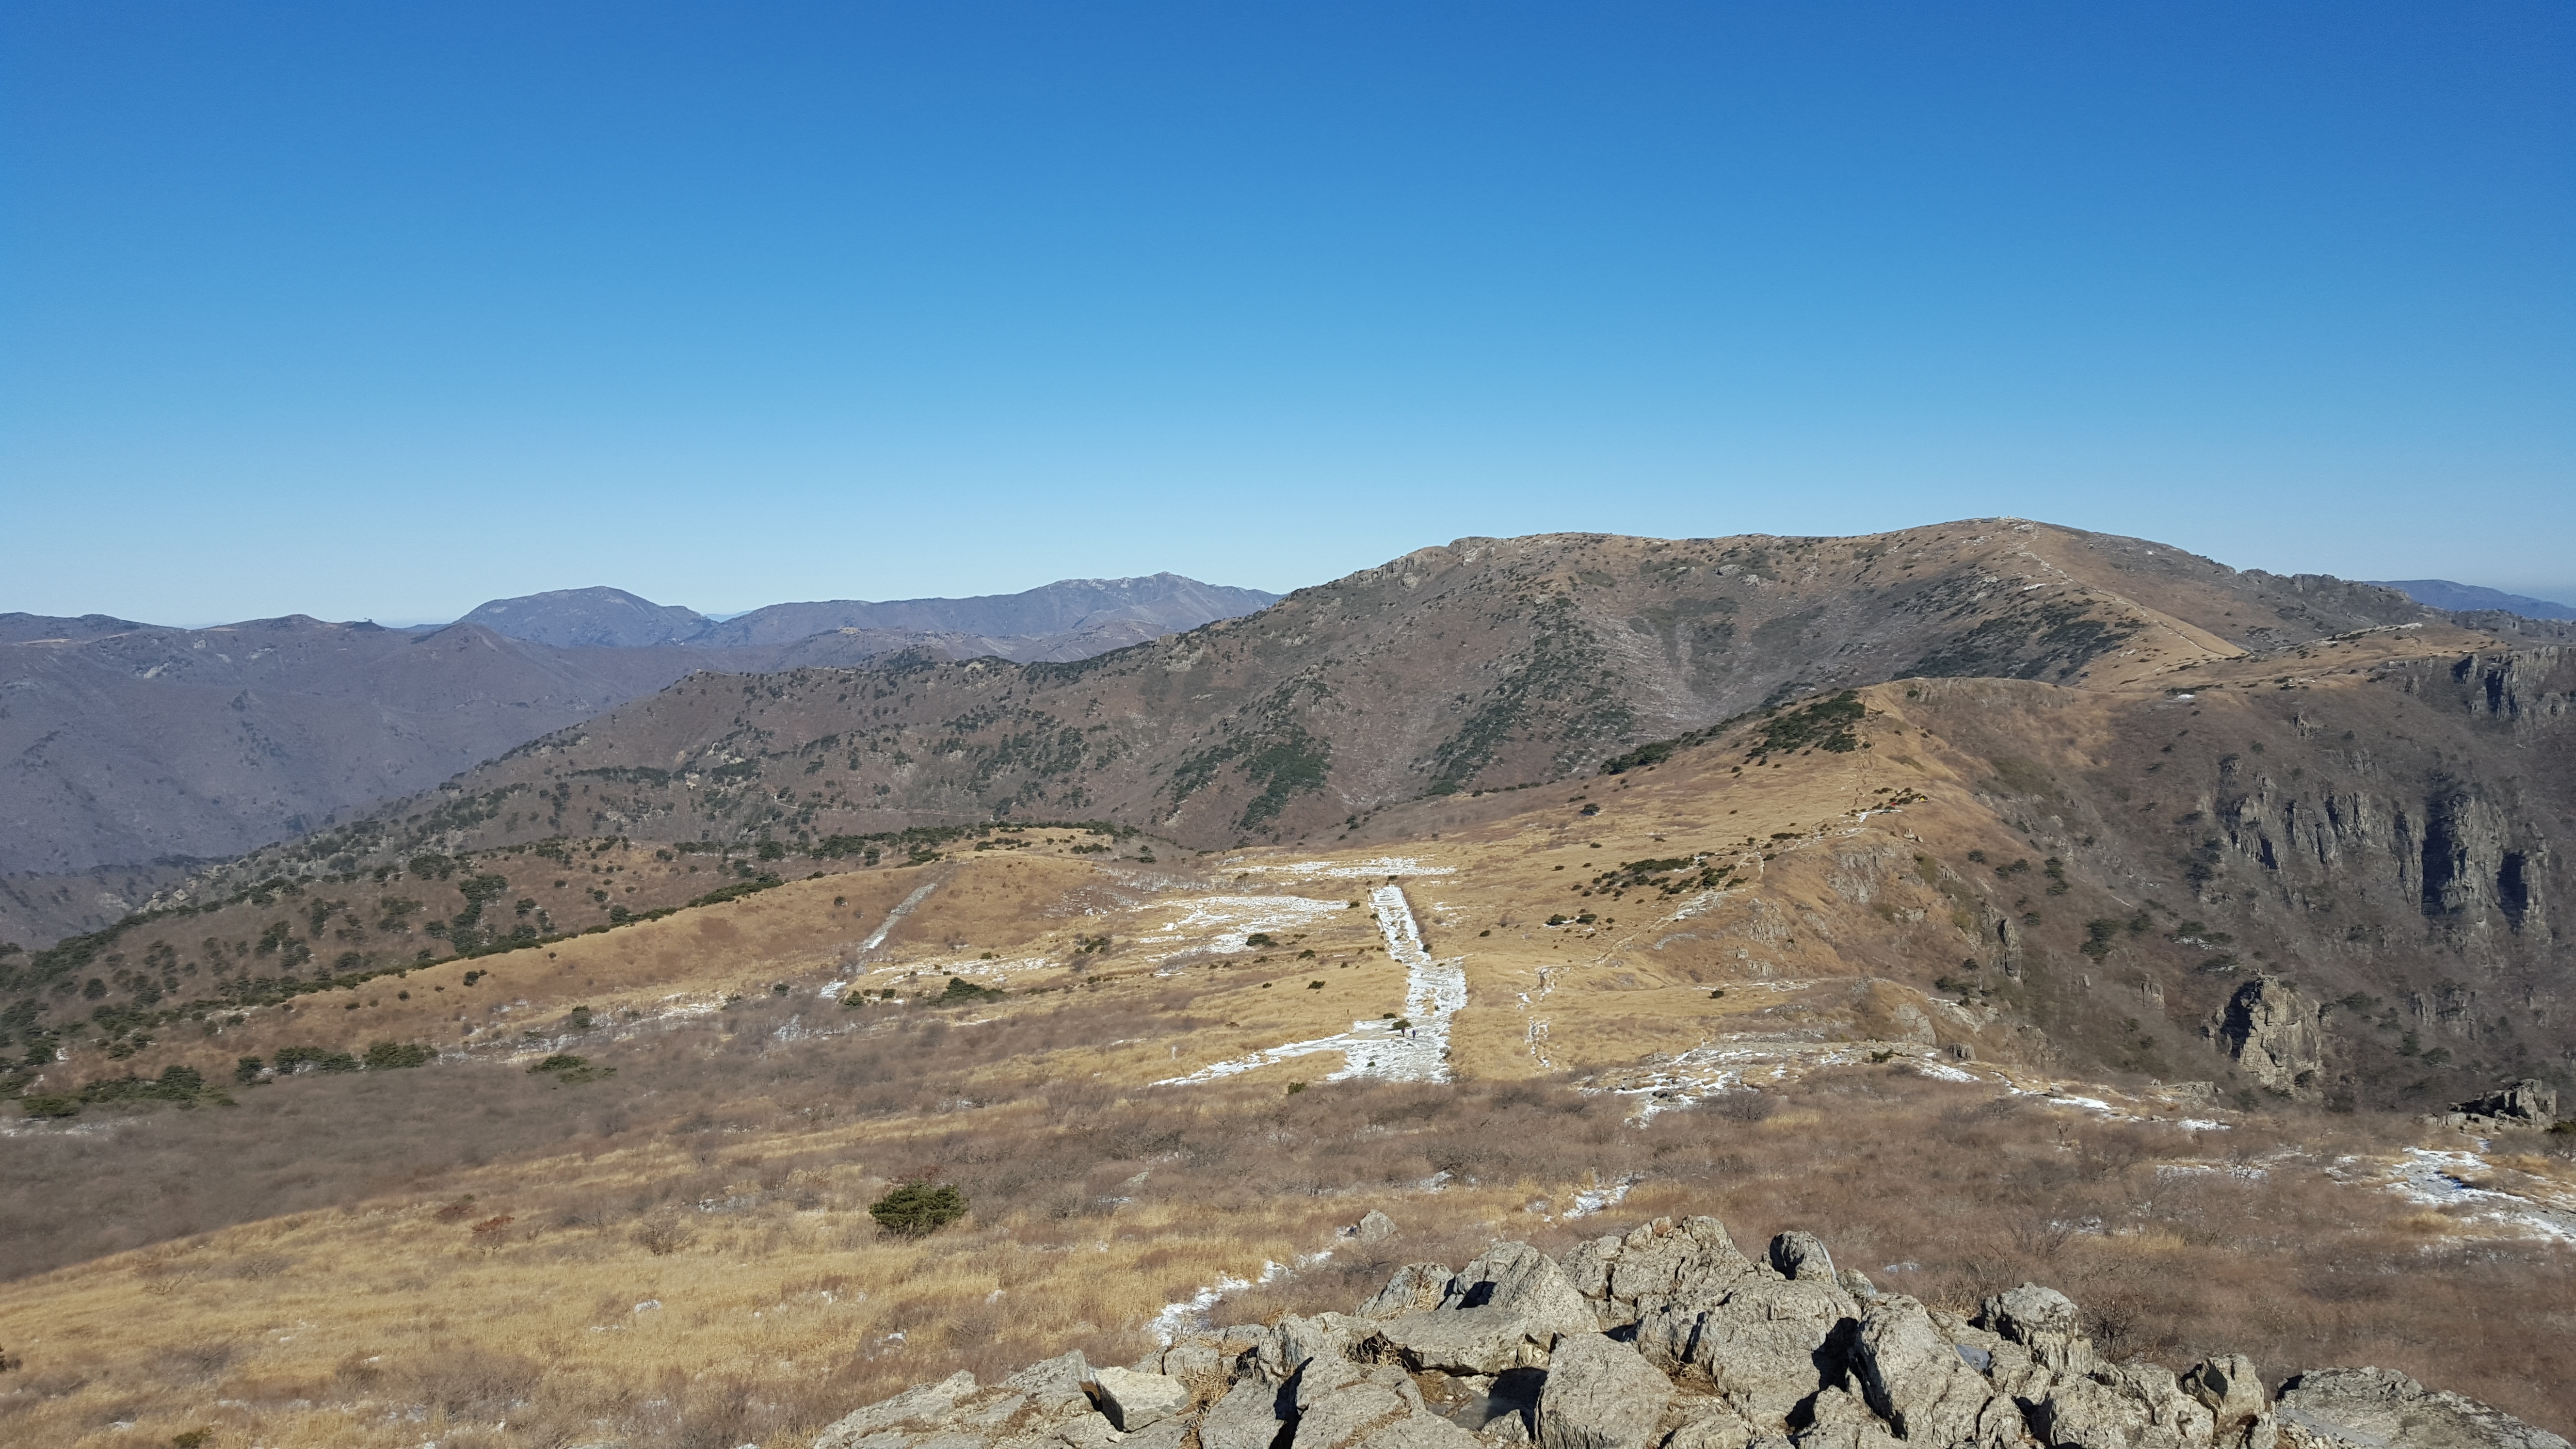
landscape, nature, wilderness, walking, mountain, hiking, trail, hill, adventure, valley, mountain range, climbing, ridge, summit, geology, badlands, plateau, fell, wadi, landform, mountain pass, yangsan, young livestock, geographical feature, mountainous landforms